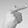
ASL letter: G